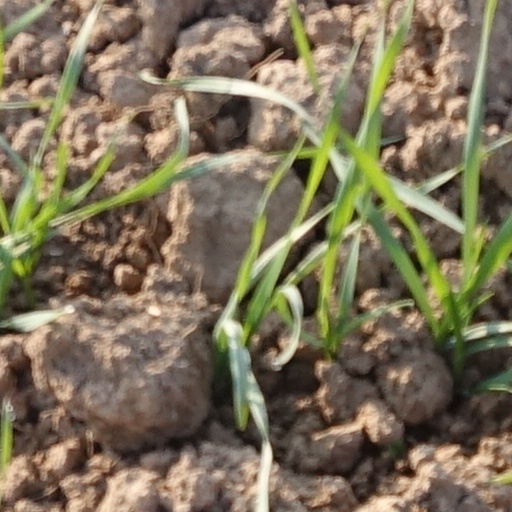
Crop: wheat